Fedele Fenaroli

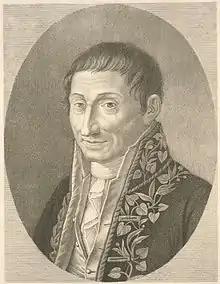
Fedele Fenaroli

Fedele Fenaroli (25 April 1730, Lanciano – 1 January 1818, Naples) was an Italian composer and music educator. Fenaroli entered the Conservatorio di Santa Maria di Loreto, one of the music conservatories of Naples, becoming a pupil of Francesco Durante. In 1762 he was appointed . Among his students were many celebrated Italian composers, such as Domenico Cimarosa, Niccolò Antonio Zingarelli, and Saverio Mercadante. Giuseppe Verdi was a second-generation student, as his teacher, , was a student of Fenaroli. Fenaroli wrote several treatises on music which were widely used during the nineteenth century. As a composer, he wrote mainly sacred music.